Corpse decomposition

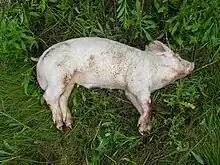
A fresh pig carcass

At this stage the remains are usually intact and free of insects. The corpse progresses through algor mortis (a reduction in body temperature until ambient temperature is reached), rigor mortis (the temporary stiffening of the limbs due to chemical changes in the muscles), and livor mortis (pooling of the blood on the side of the body that is closest to the ground).